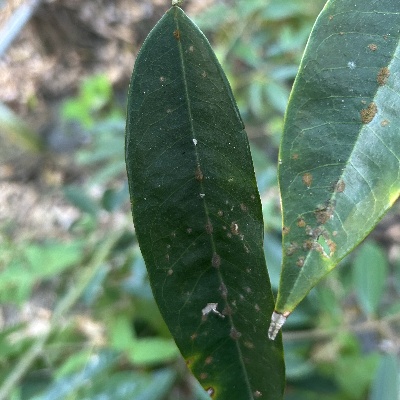
Label: Leaf_Algal